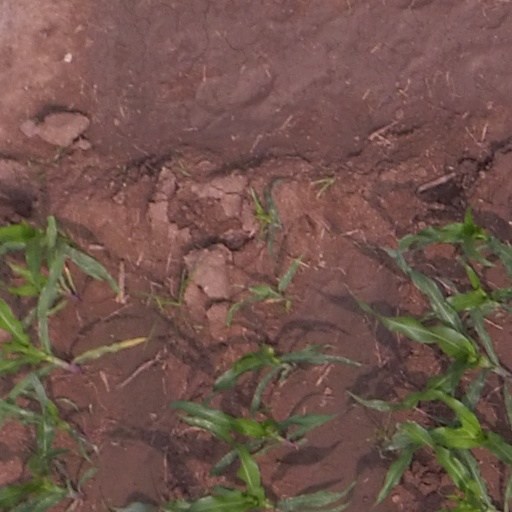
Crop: maize; corn